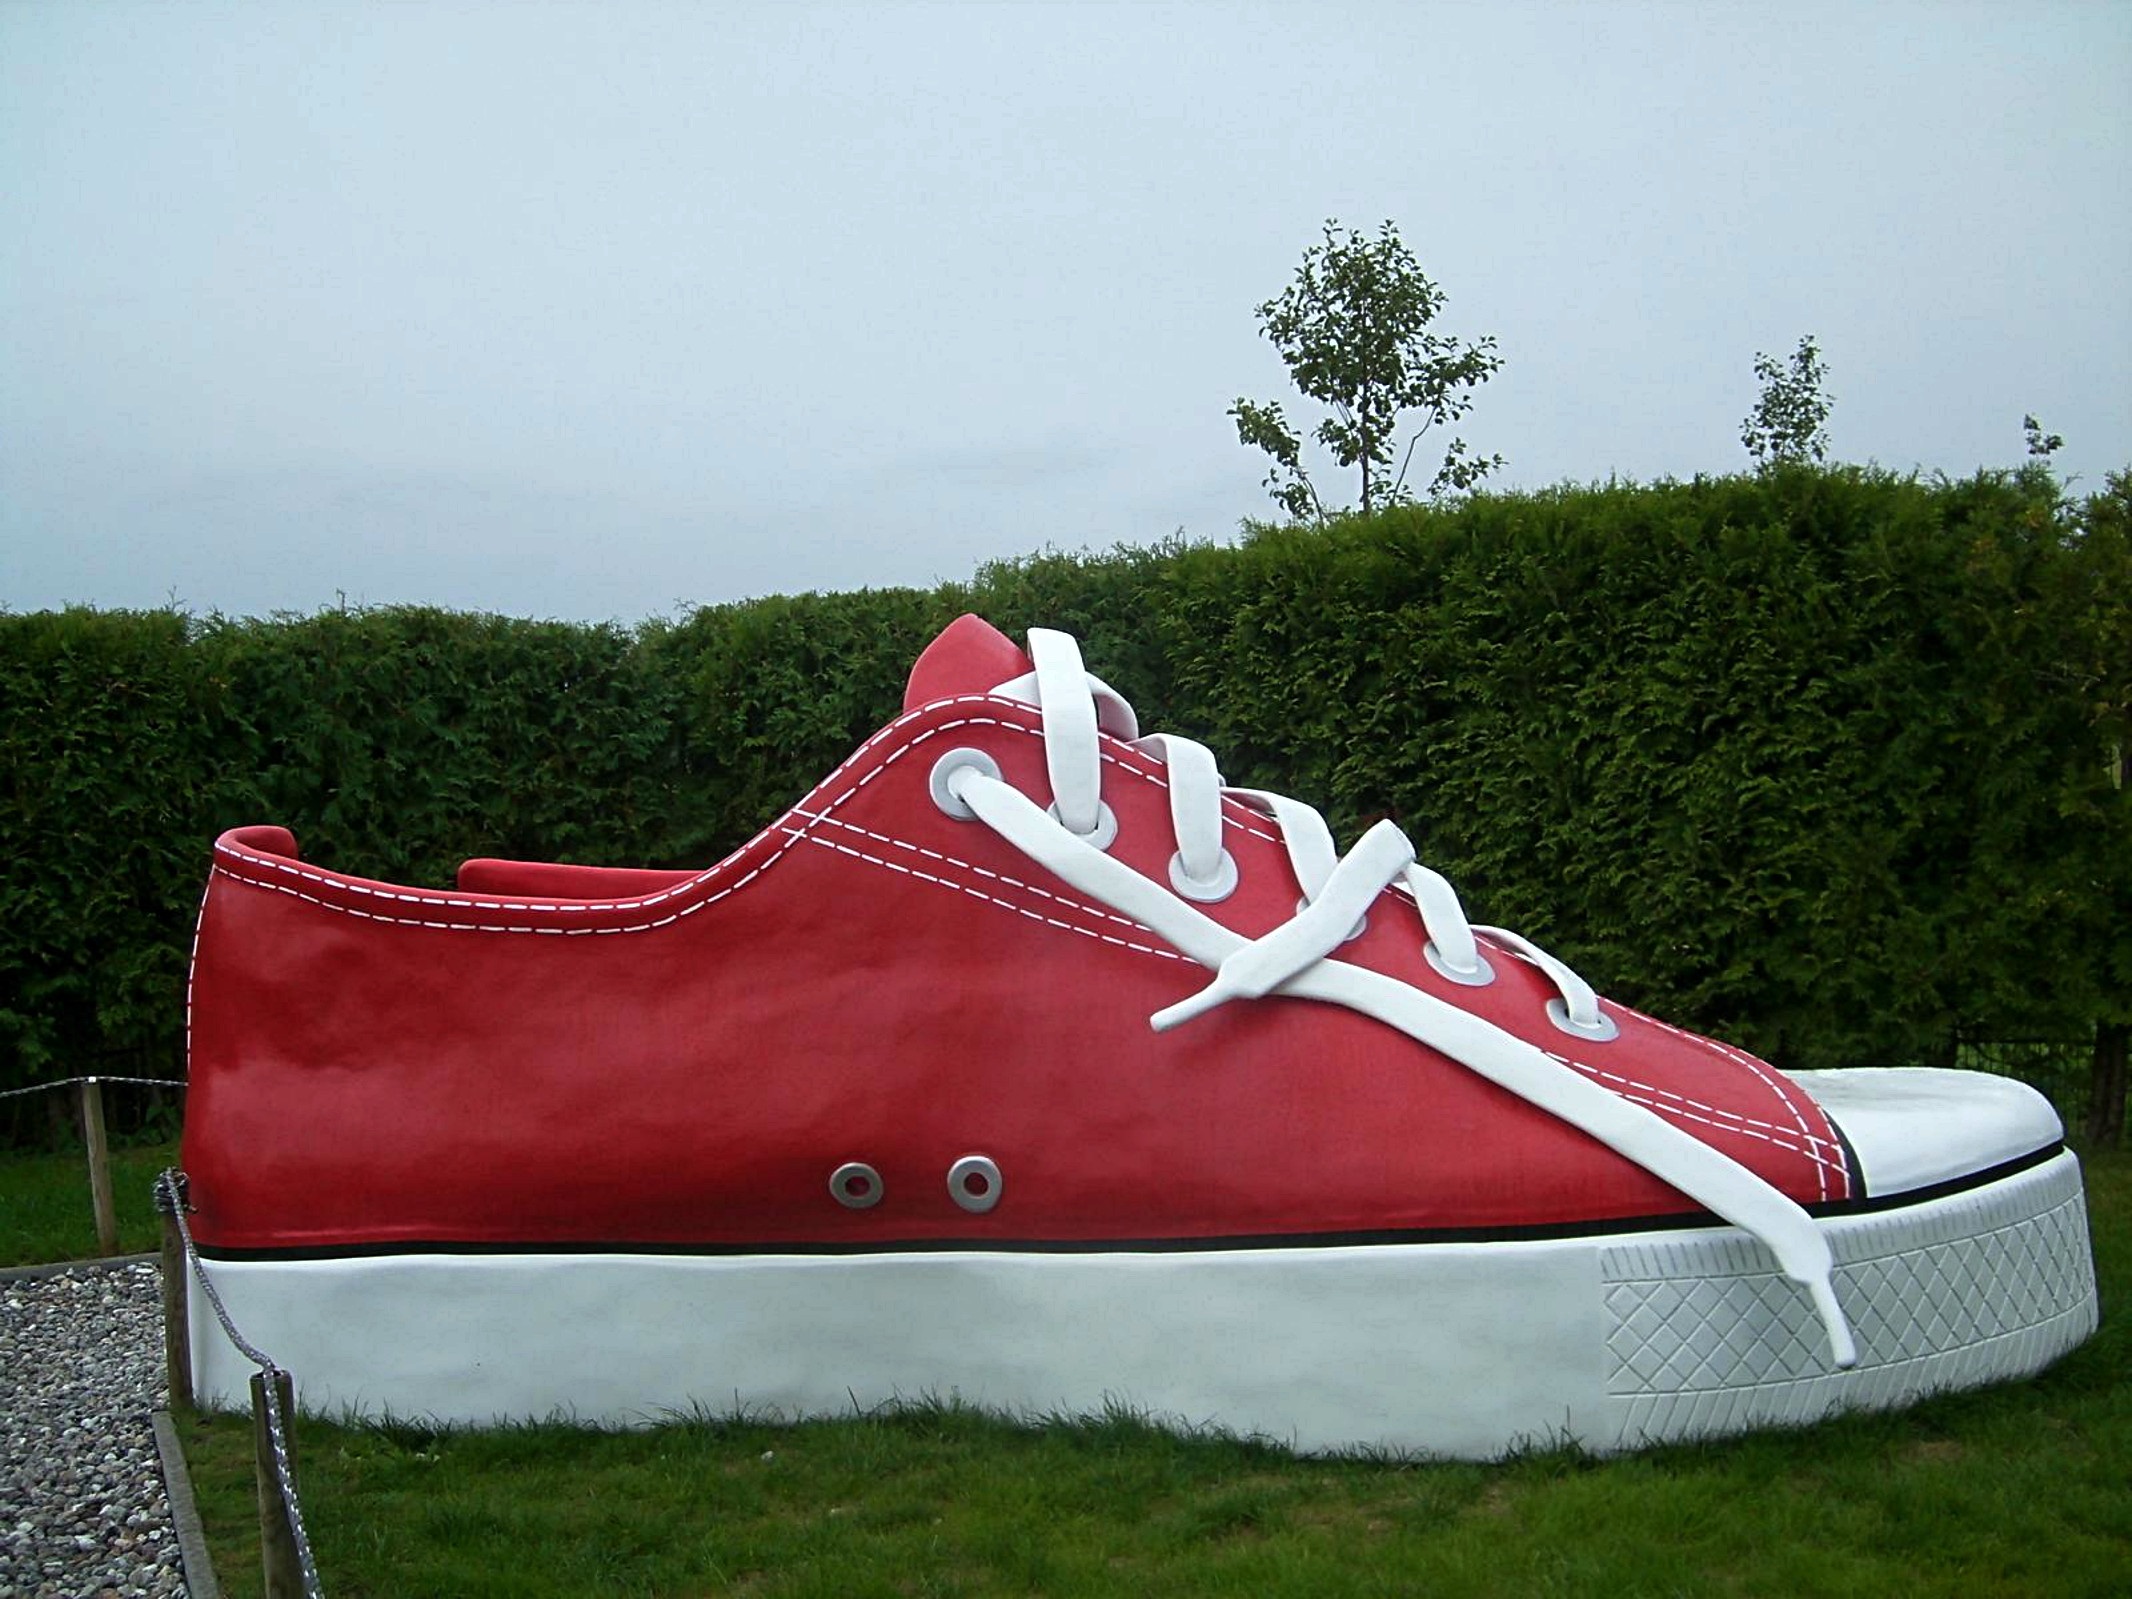
shoe, boat, red, vehicle, sports equipment, art, boating, footwear, inflatable, baltic sea, accessible, sport shoe, karl hagen, outsize